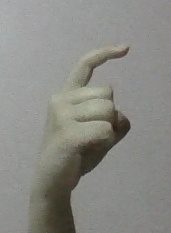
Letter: ra